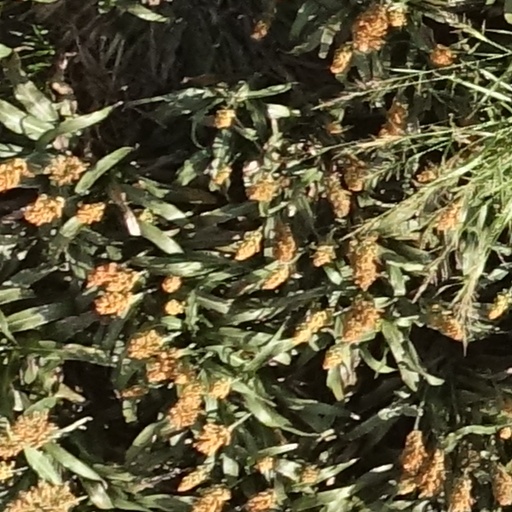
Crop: sorghum